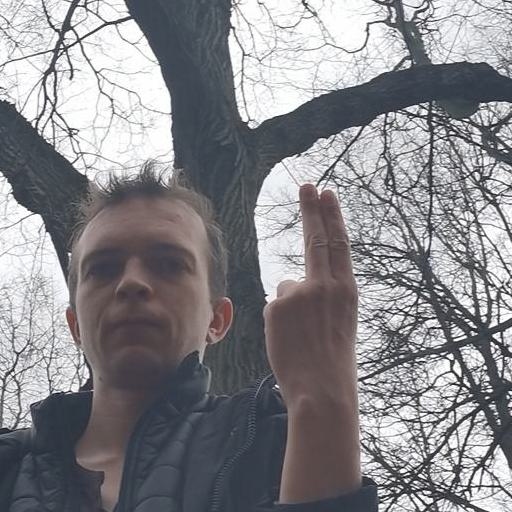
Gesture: two_up_inverted